Henry John Carter

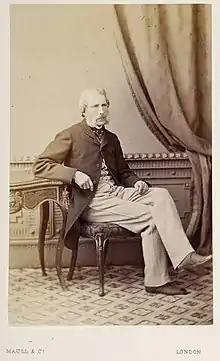
Carte-de-visite, c. 1870

Carter joined the Devon and Exeter Hospital at the age of sixteen, and graduated from University College in 1837 and obtained admission to the College of Surgeons in 1838. He was house surgeon for a year and then conservator of the museum. He visited Ecole de Medecine in Paris in 1840 and joined the East India Company in 1841. He served in Calcutta, Madras and Mauritius. He saw action at the battle of Hyderabad in Sindh on March 24, 1843 under Sir Charles Napier. He served with the 21st regiment of foot in the desert where he suffered ill health. He served on the survey ship "Palinurus" from 1844 to 1846 when he became an assistant civil surgeon at Bombay. He served as an honorary secretary at the Medical and Physical Society and at the Royal Asiatic Society. He worked on the geology and paleontology of western India, founding a natural history society in 1856 that did not live very long. Carter retired to England in 1862 with the rank of Surgeon-Major and settled in his native place, Budleigh Salterton where he then married Anne Doyle from Sligo, Ireland in 1864 and they had a daughter Annie in 1866. On 4 October 1888 he suffered from a paralytic attack which impaired his speech and eyesight. In the spring of 1895 his health declined seriously, and he died on the evening of 4 May. He is buried at East Budleigh.